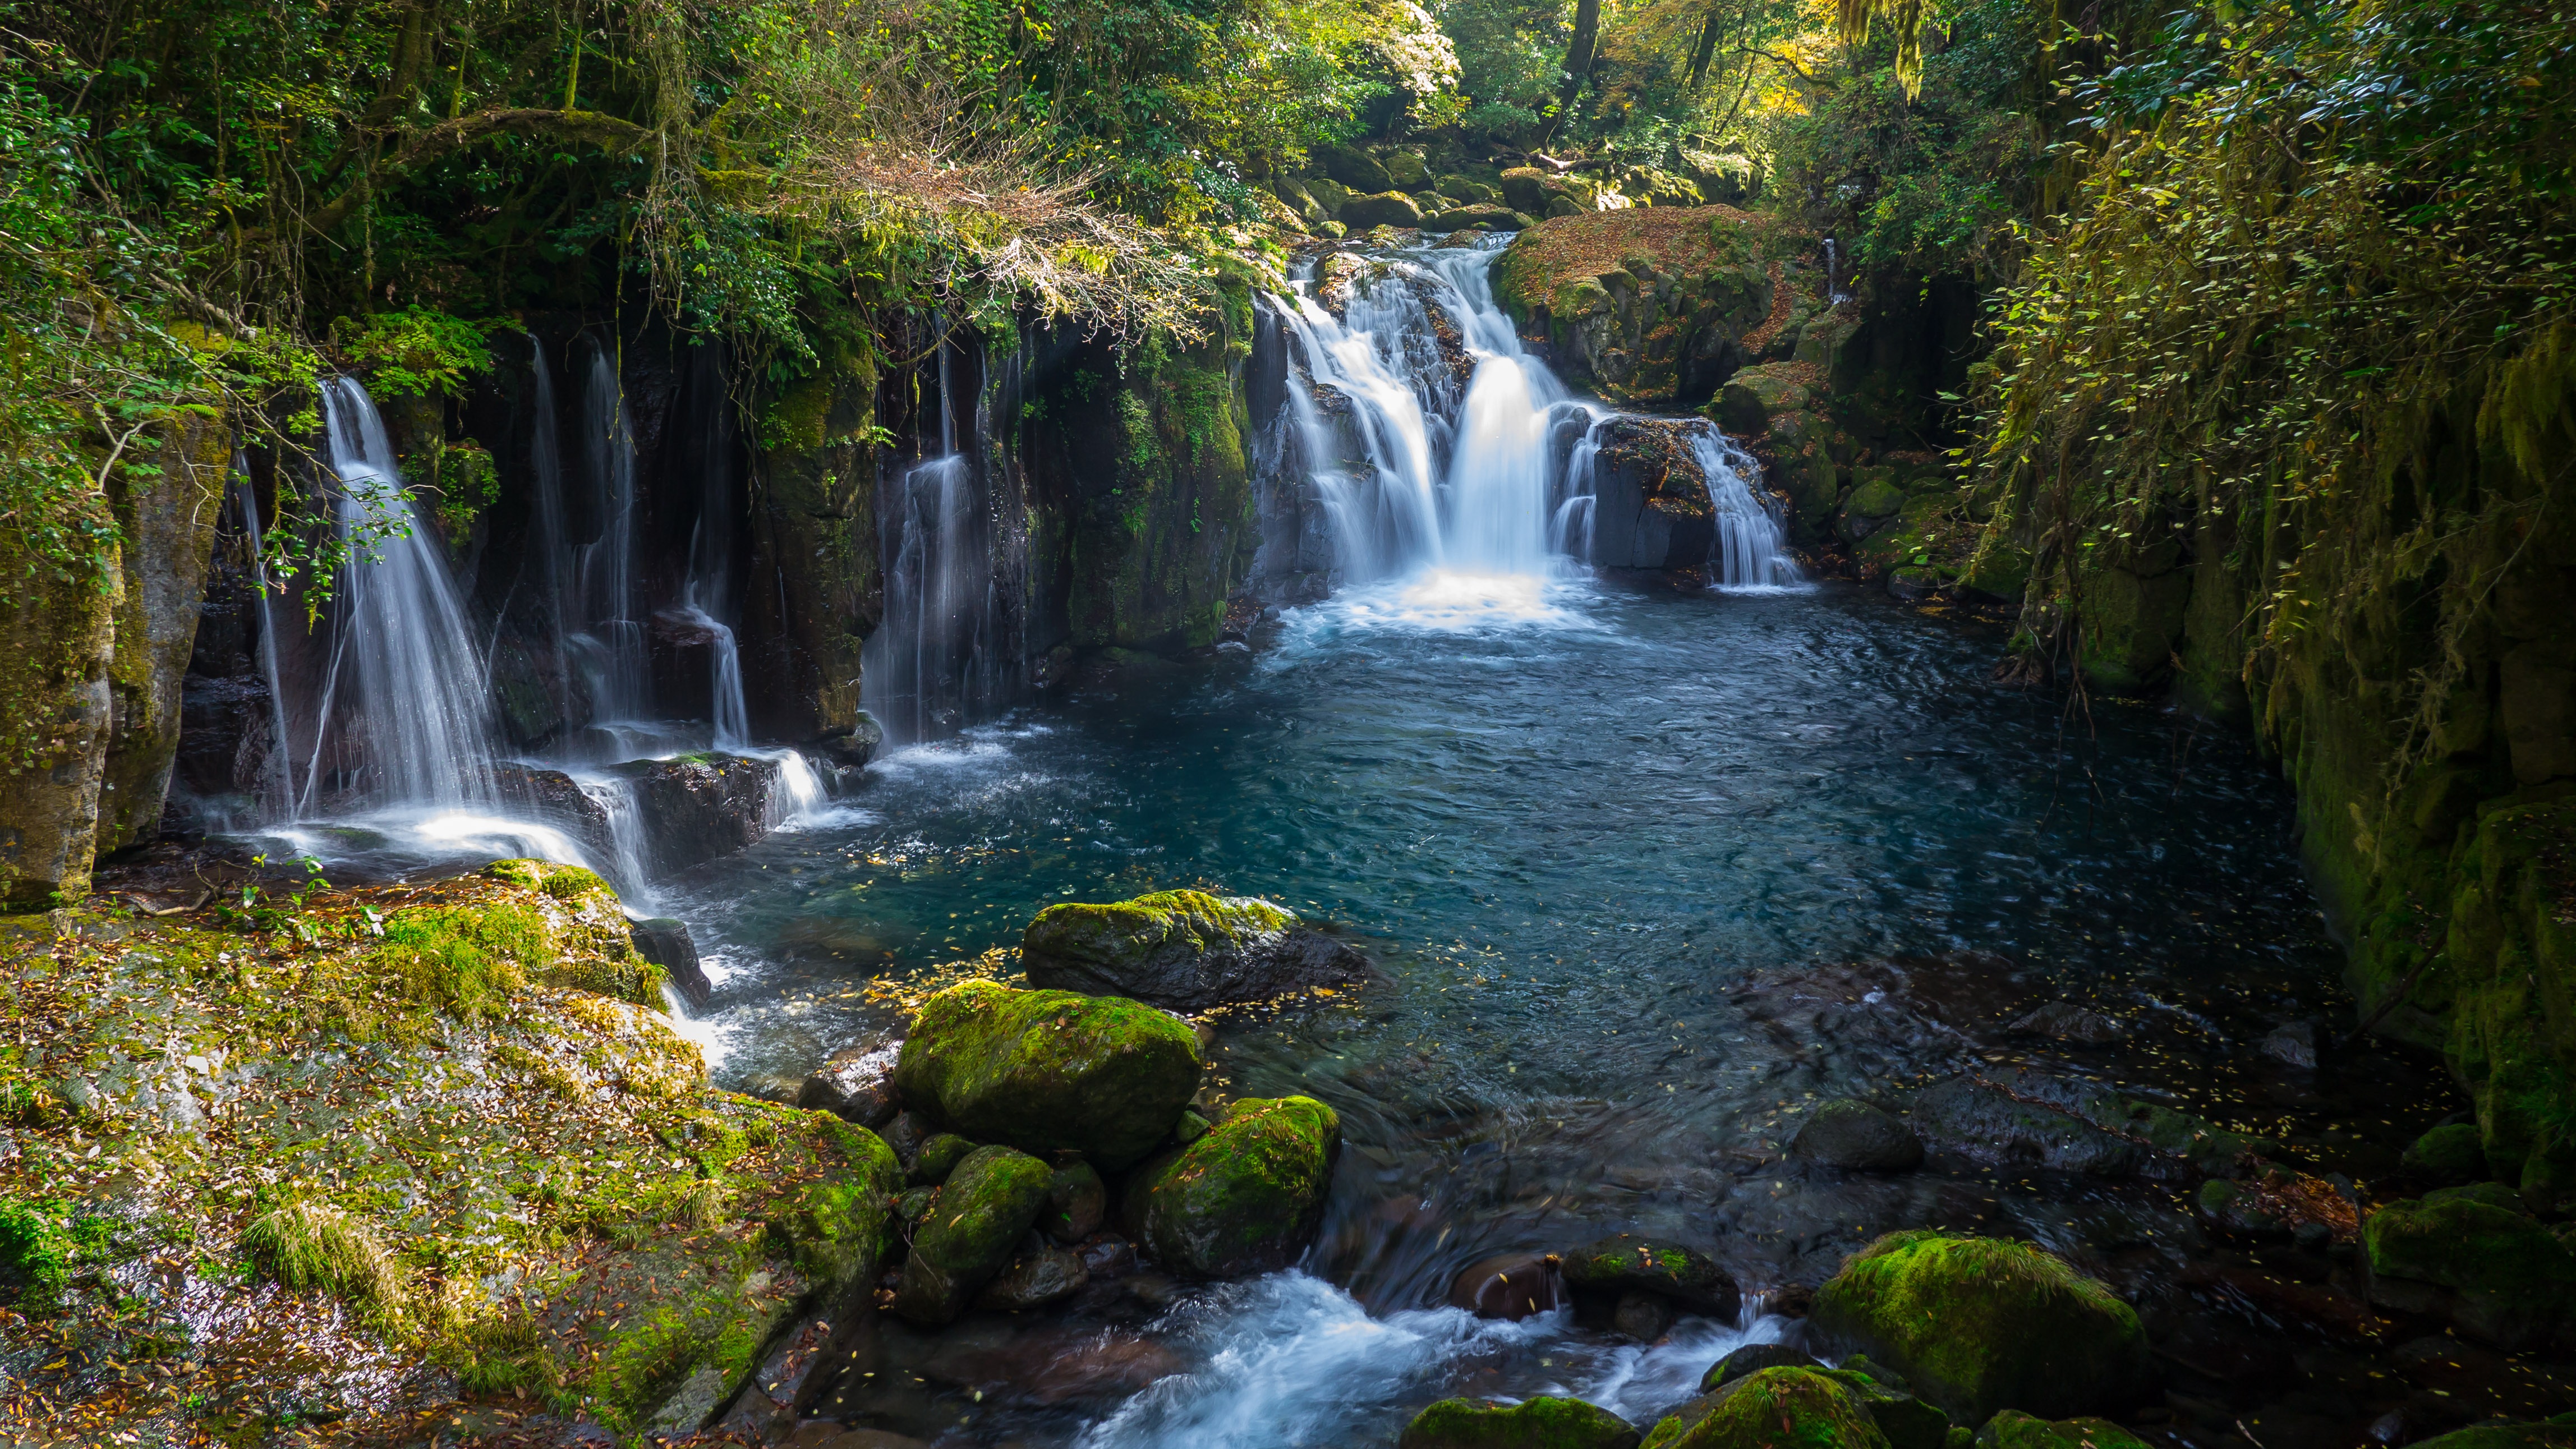
water, nature, forest, waterfall, river, valley, stream, jungle, autumn, japan, kumamoto, body of water, vegetation, rainforest, wasserfall, woodland, habitat, water feature, watercourse, kikuchi, natural environment